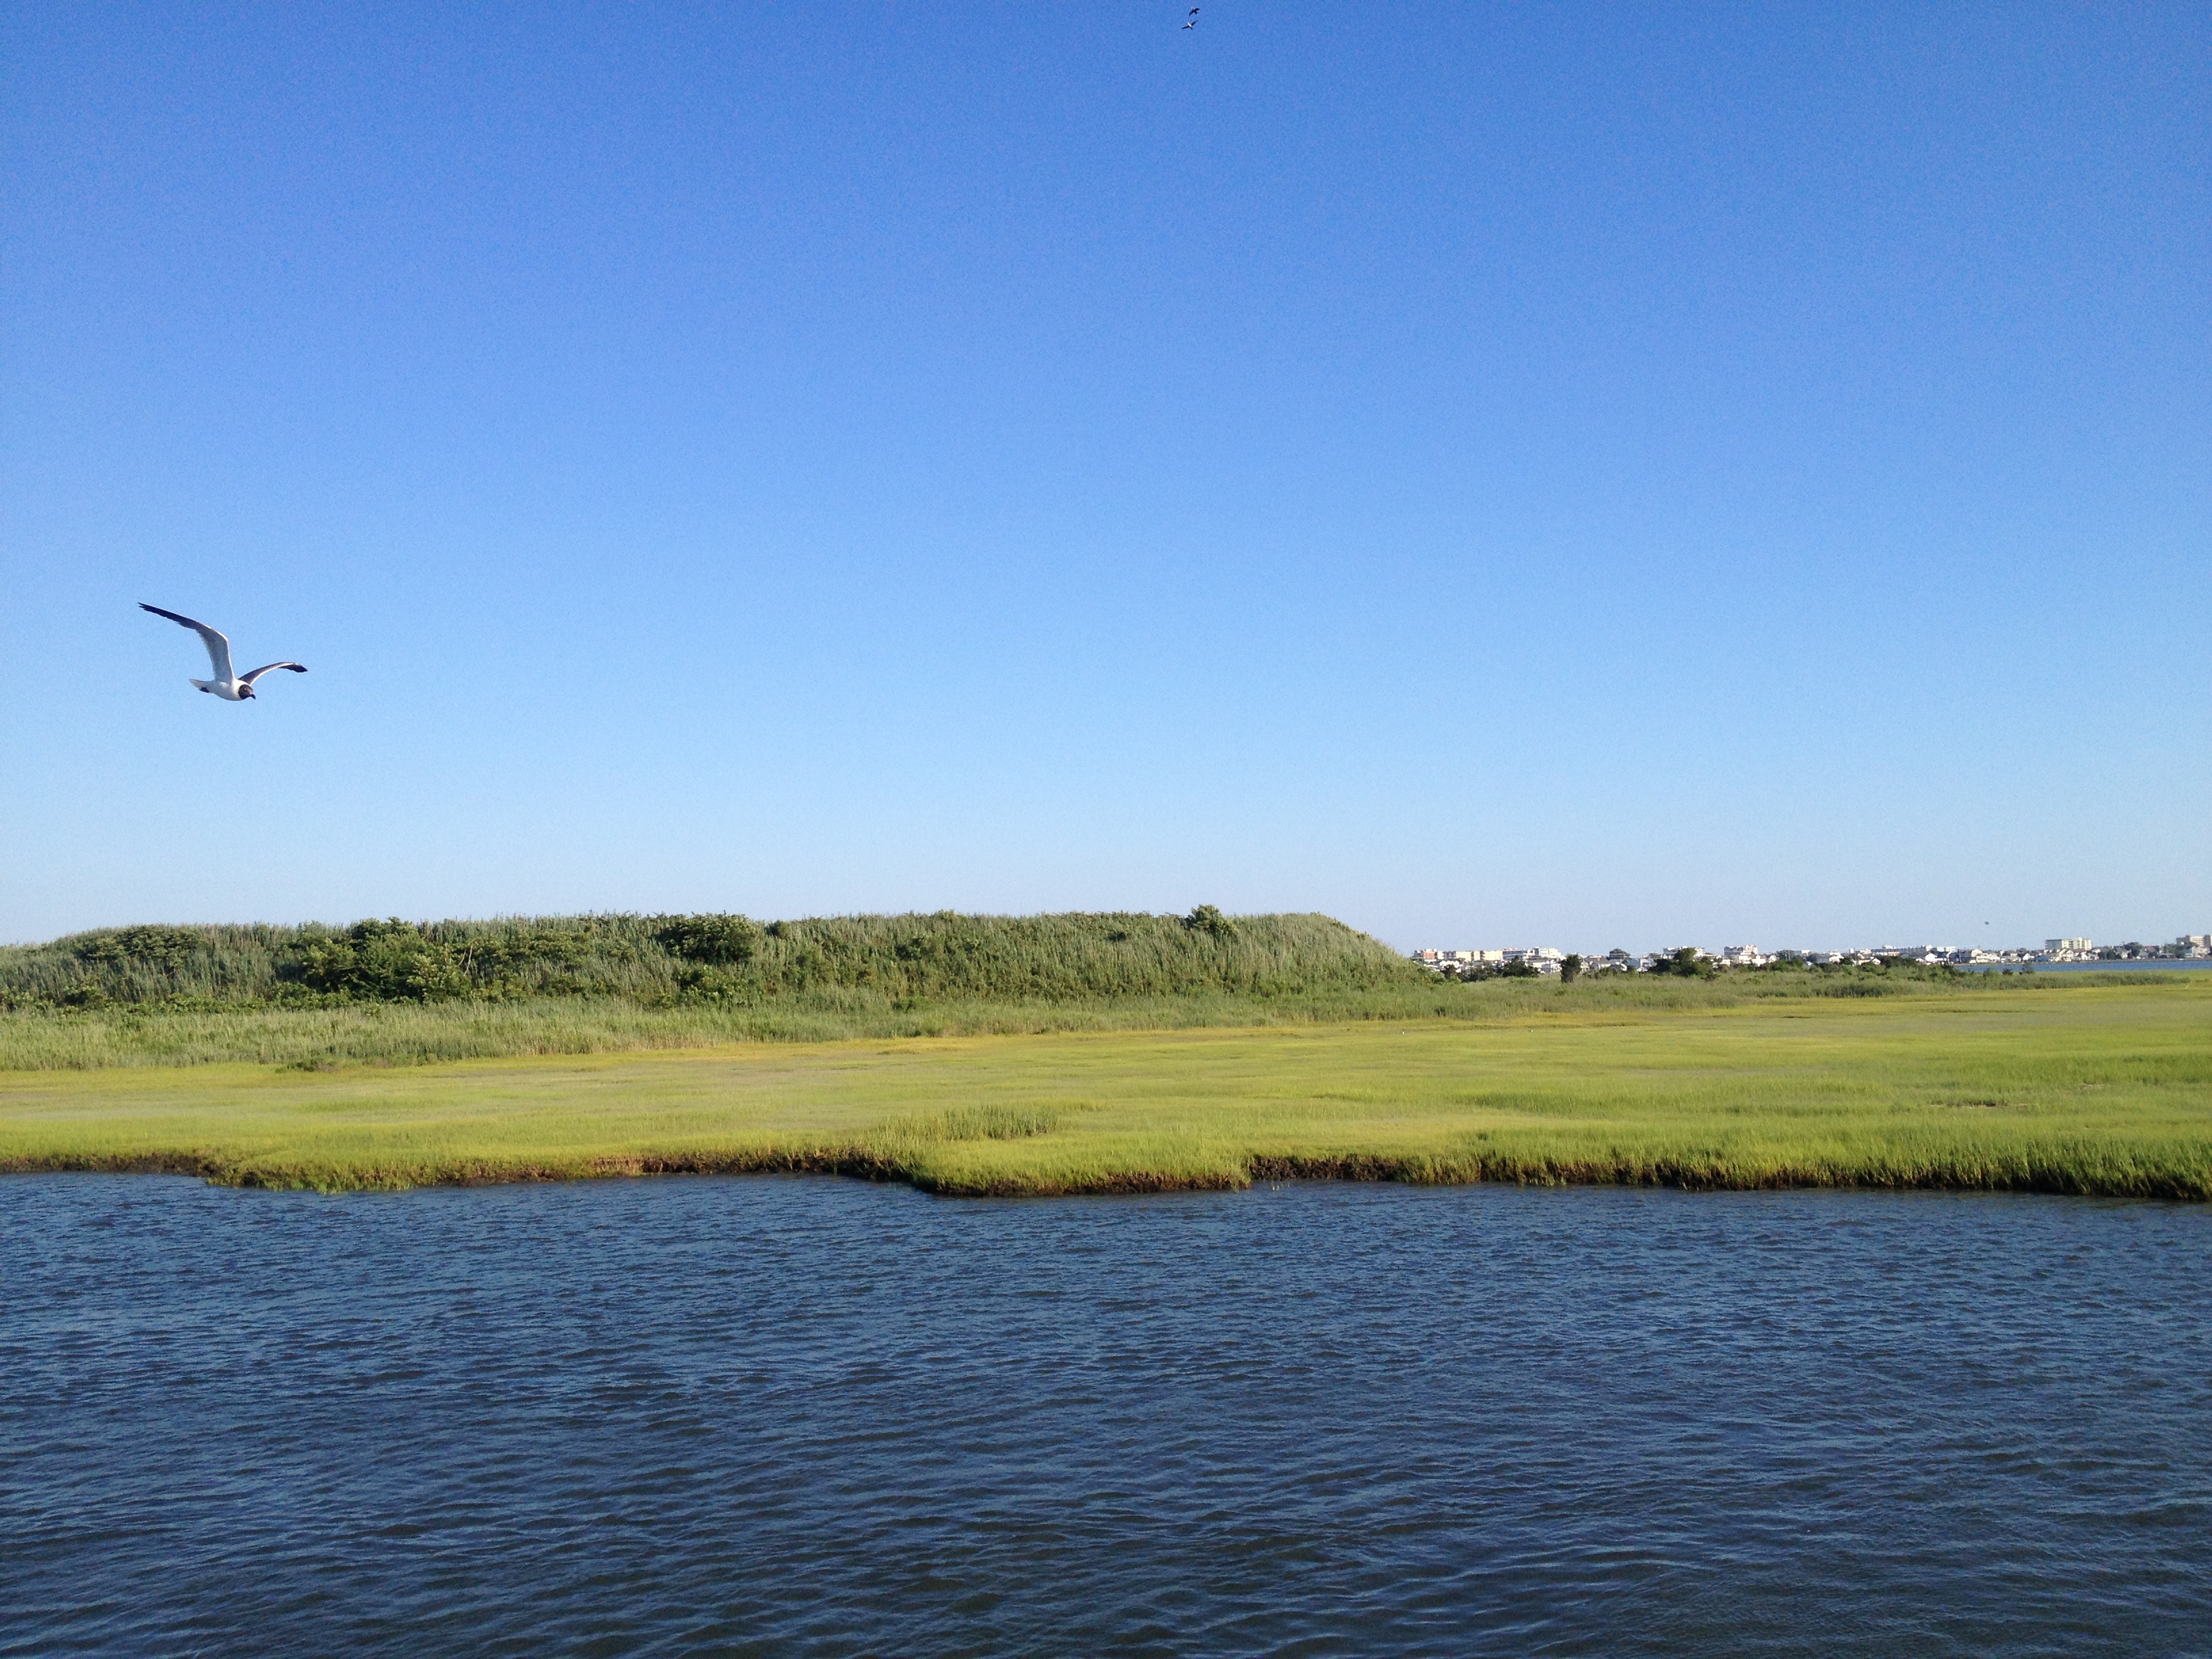
landscape, sea, water, nature, grass, marsh, wetlands, swamp, wilderness, sky, view, summer, travel, wildlife, environment, green, scenic, natural, blue, plain, grassland, wetland, scene, habitat, natural environment, marshlands